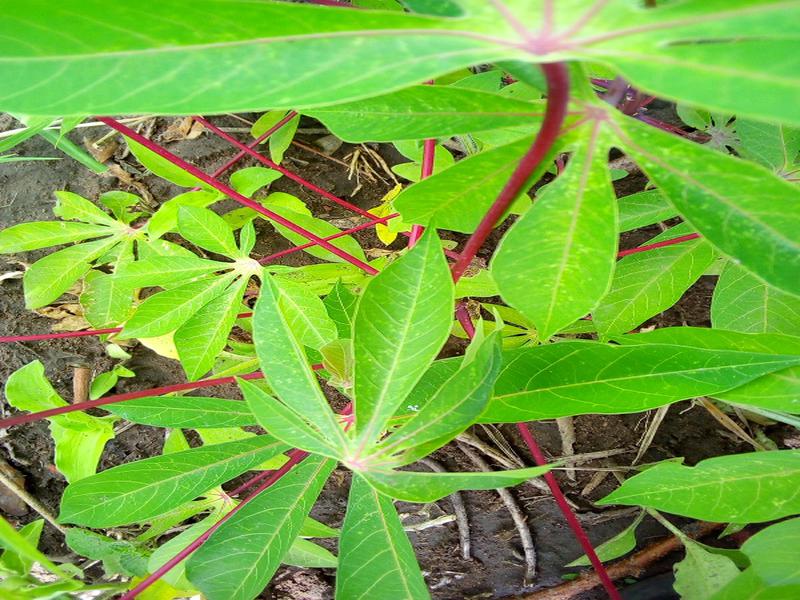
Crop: cassava
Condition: green_mottle